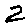
Label: 2